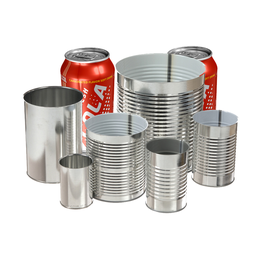
Label: metal